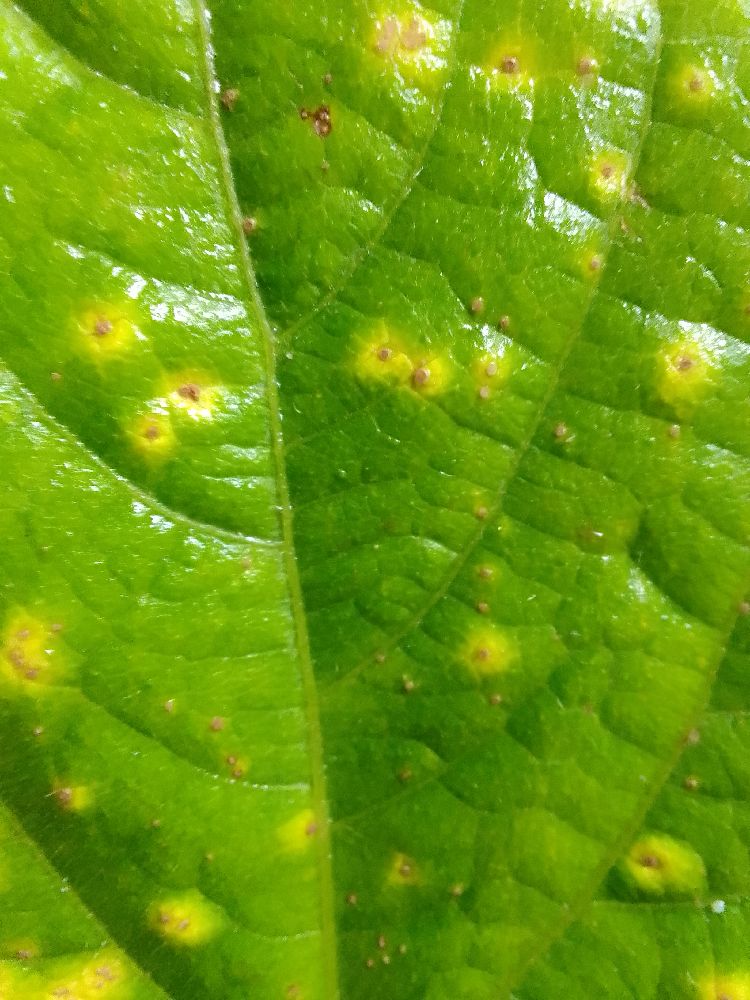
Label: rust